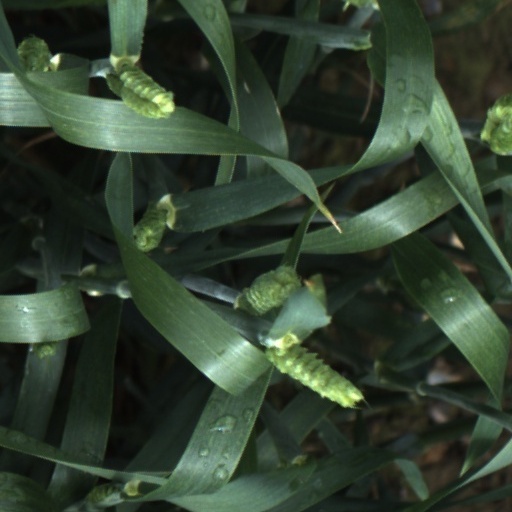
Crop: wheat